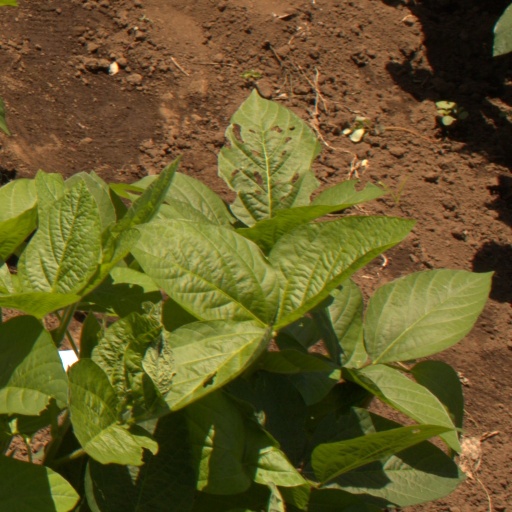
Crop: soybean